State Street AME Zion Church

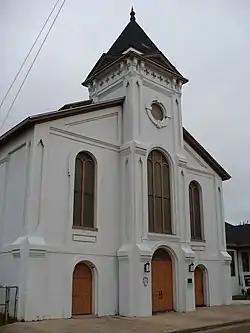
State Street AME Zion Church in 2009

State Street African Methodist Episcopal Zion Church is a historic African American church in Mobile, Alabama. It is the oldest documented Methodist church building in Alabama. It is also one of two African American churches founded in the Methodist tradition in Mobile prior to the American Civil War.